Antwerp Zoo

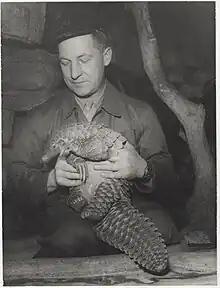
Giant pangolin in Antwerp Zoo, 1940, Touring Club Italiano

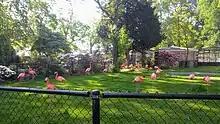
Flamingo enclosure in the Antwerp zoo

Together with its sister park Planckendael, Antwerp Zoo houses over 7,000 animals of about 950 species. Over 1.6 million people visit the zoo and Planckendael each year, and the zoo has around 200,000 supporting members.